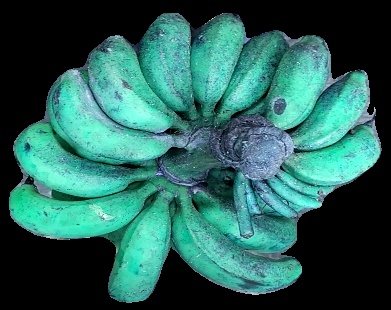
Variety: rasbale
Grade: grade3